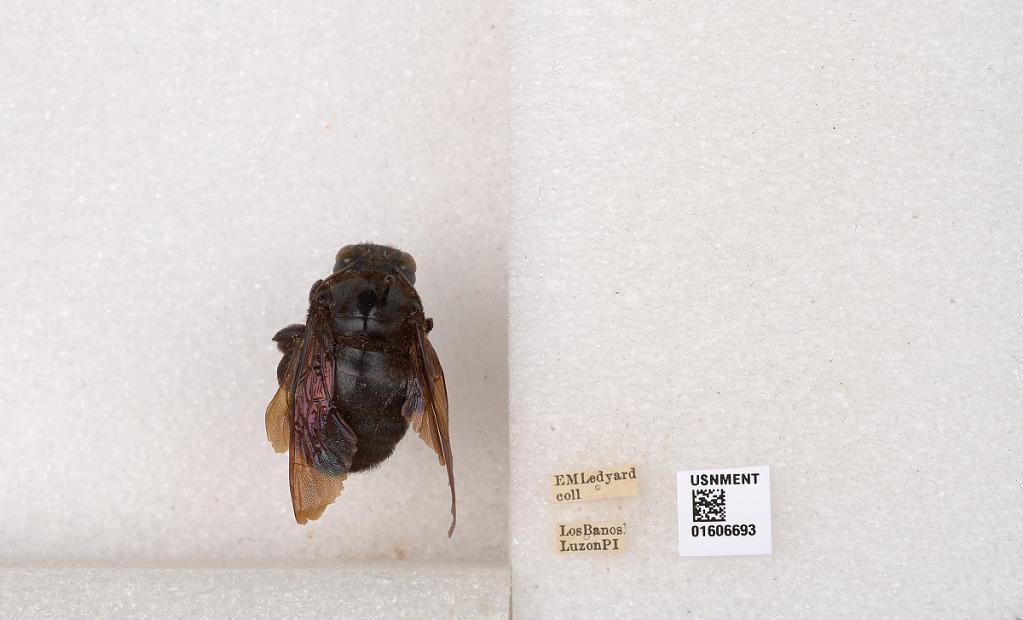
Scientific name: Xylocopa (Koptortosoma) bluethgeni Dusmet
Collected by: E. Ledyard
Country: Philippines
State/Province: Calabarzon
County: Laguna
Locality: Los Banos, Luzon
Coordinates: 14.1355, 121.191